ArtPrize

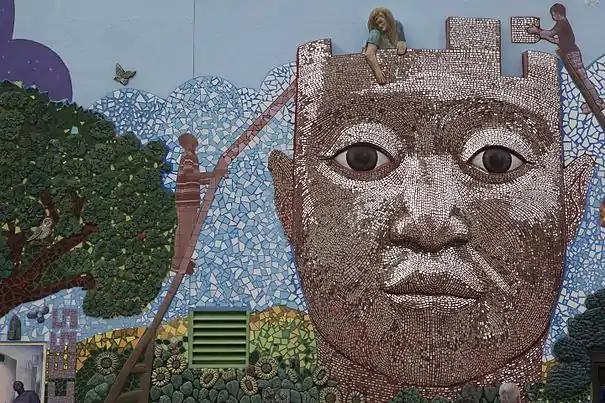
"The Metaphorist Project" by Tracey Van Duinen

On September 30, the 2010 Top 10 entries were announced, and their rankings were revealed during the Winners Announcement on October 6: